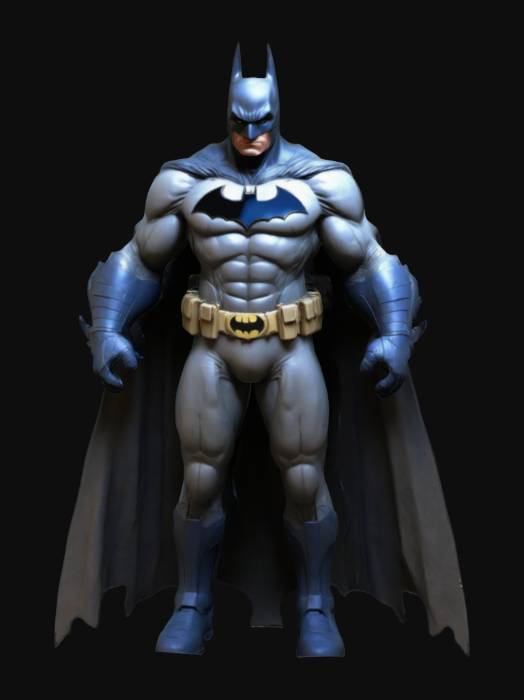
미적 점수 (1~10점): 5